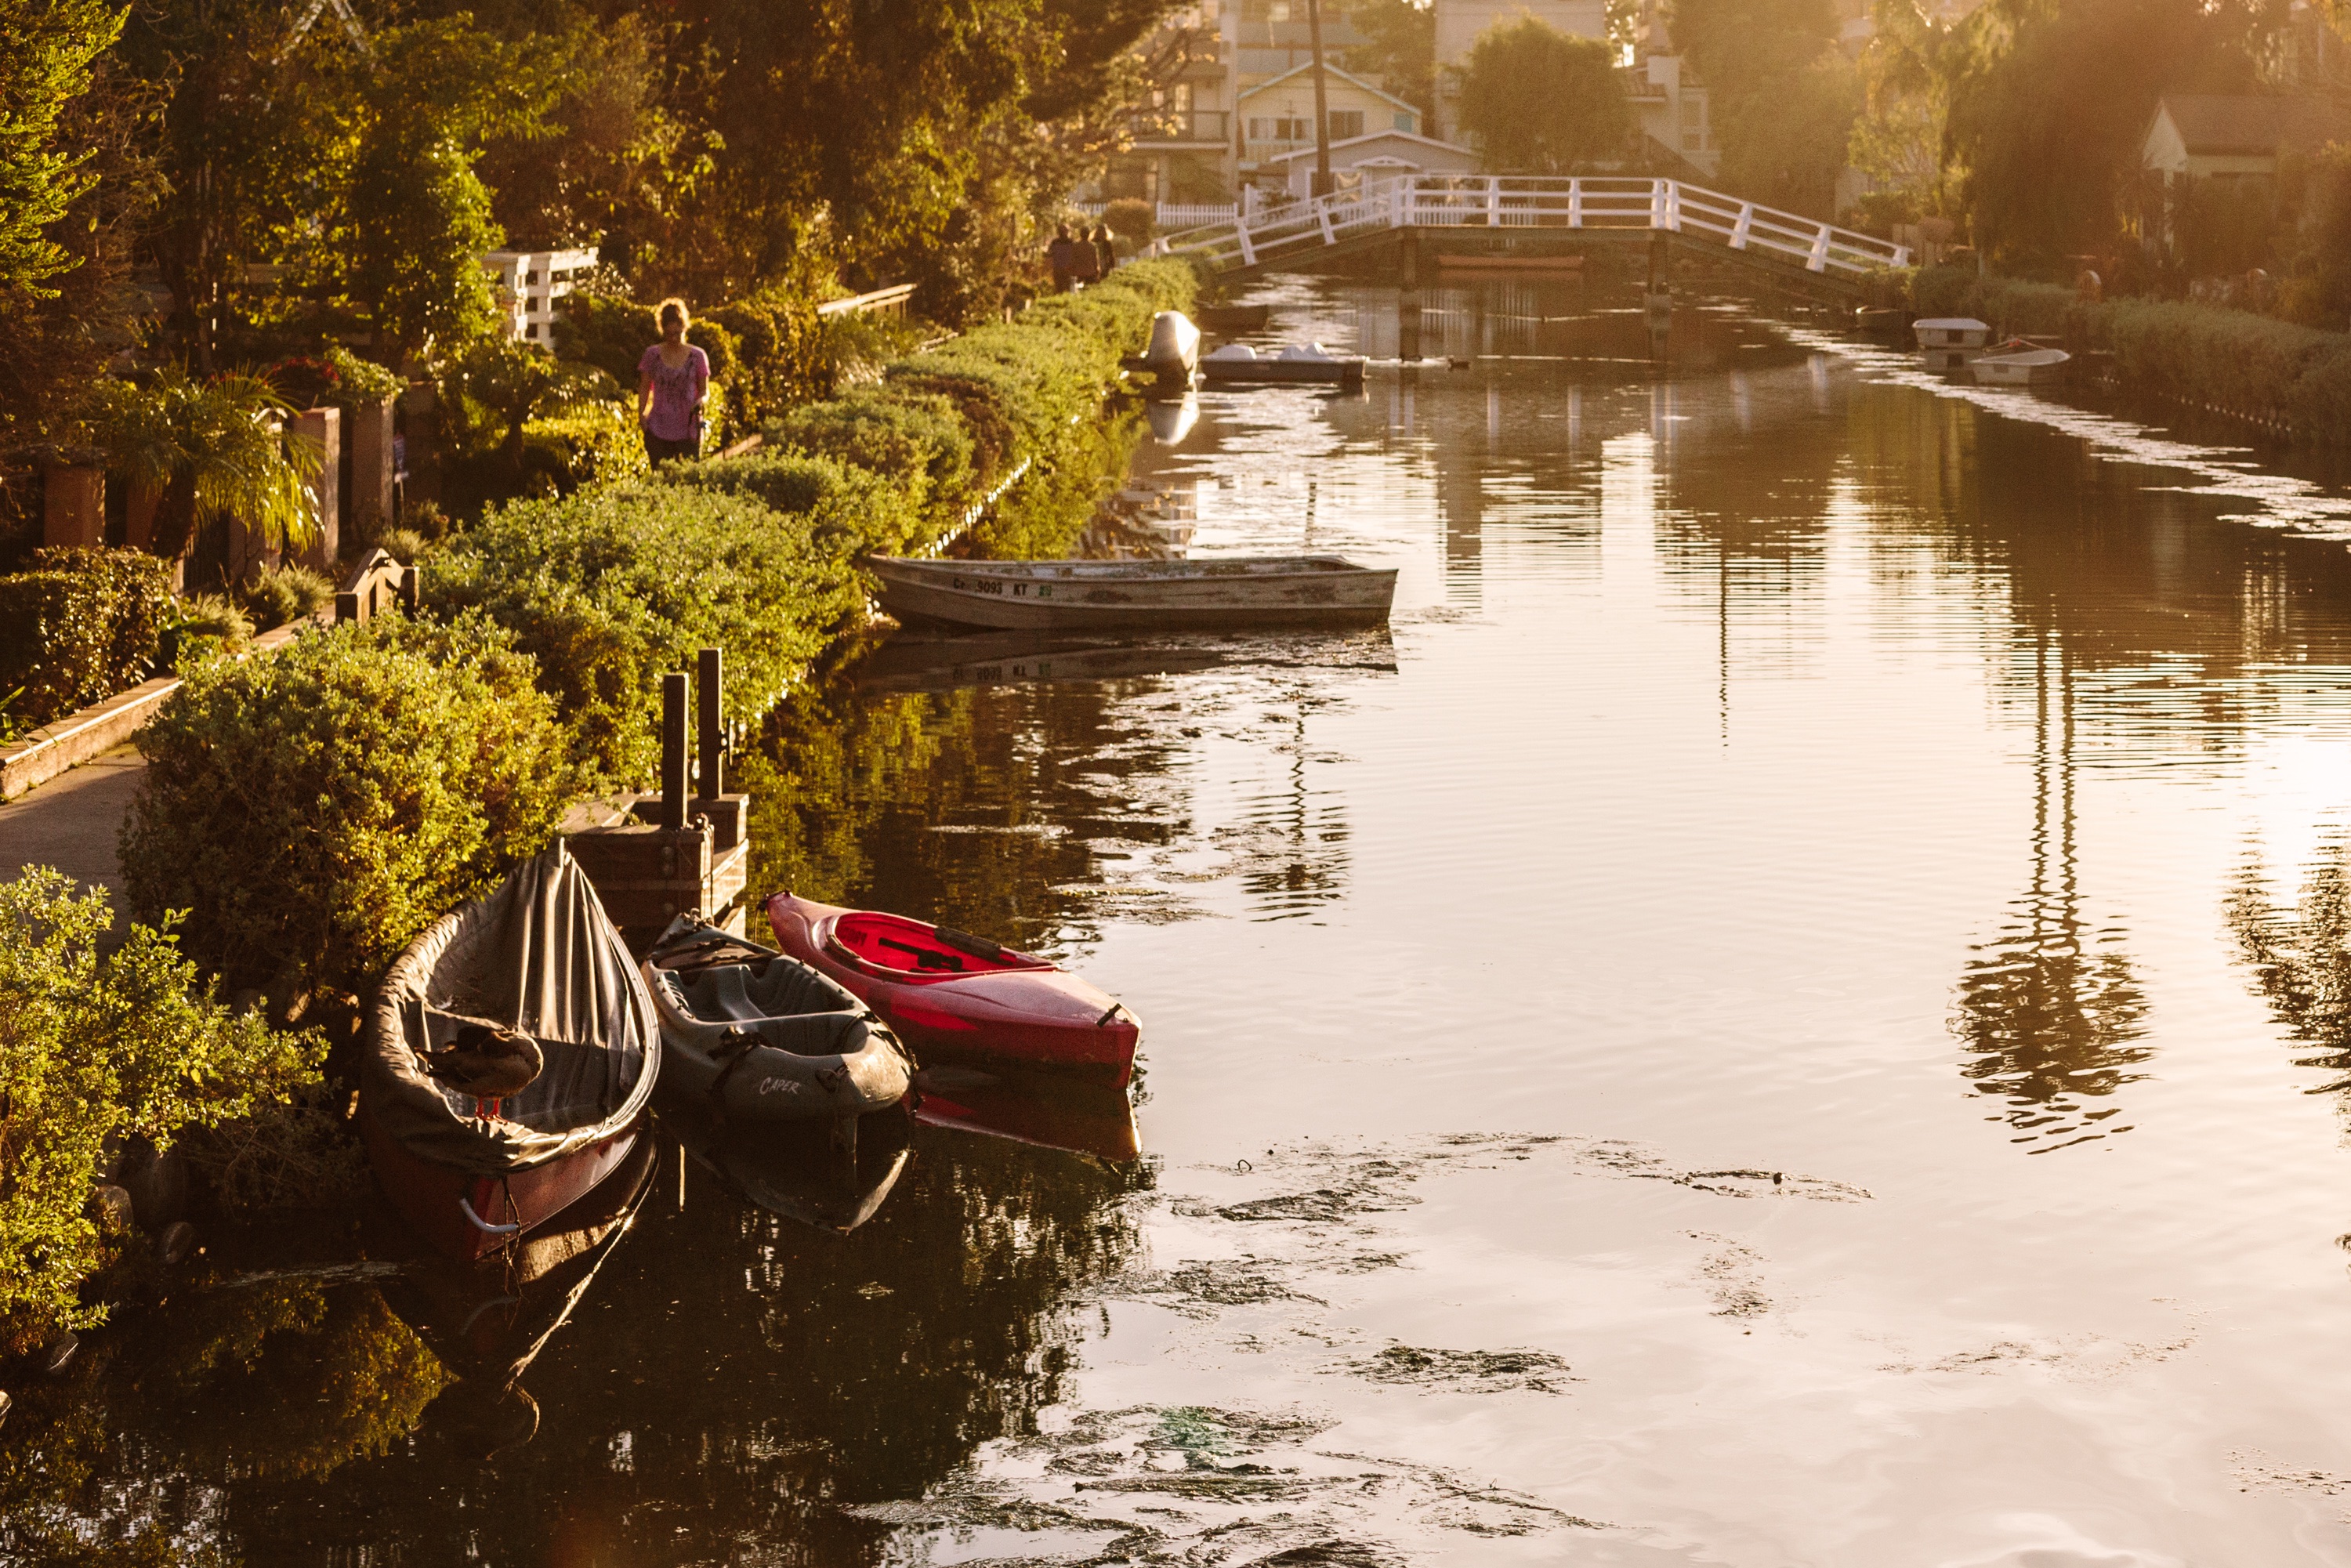
water, morning, flower, lake, river, pond, stream, reflection, autumn, season, waterway, body of water